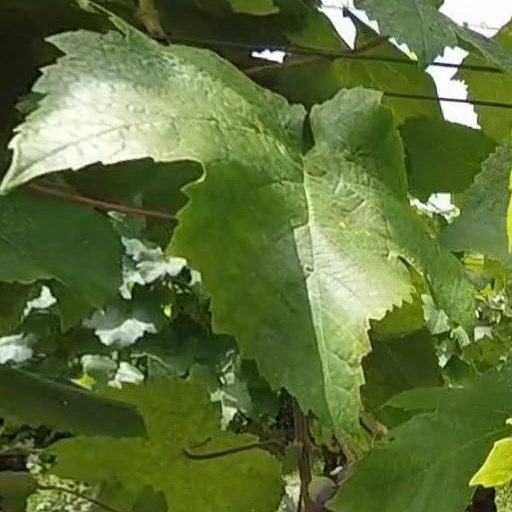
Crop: grape